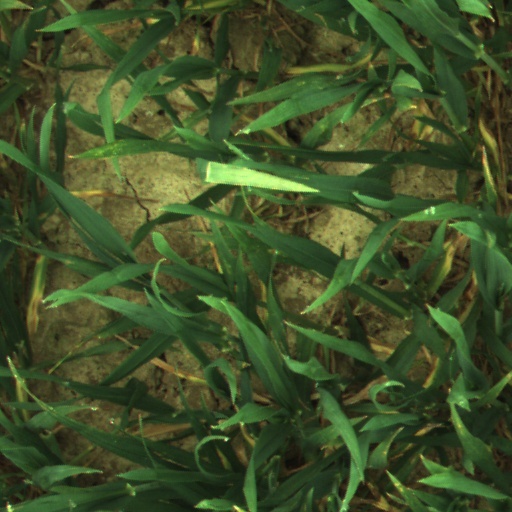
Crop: wheat